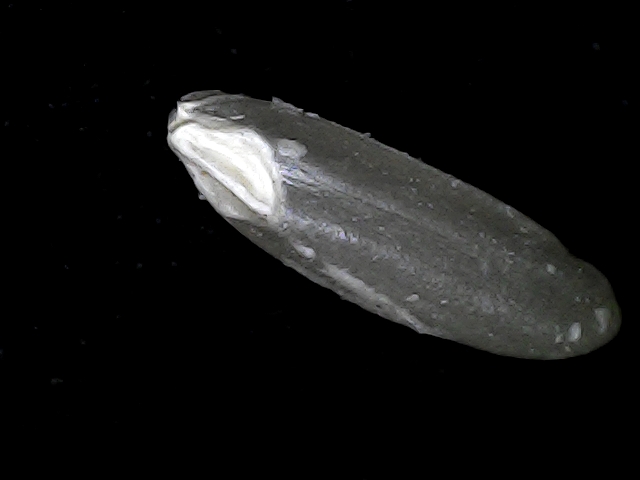
Rice variety: BD79